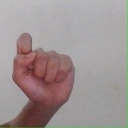
अक्षर: घ